Takemikazuchi

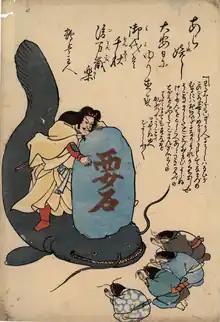
Takemikazuchi pins down a catfish ("namazu") with a rock ("kaname-ishi") to prevent earthquakes, 1855

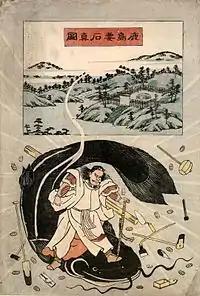
Another "Namazu-e" depicting Takemikazuchi riding the catfish. Above is a depiction of the "kaname-ishi", the rock used to subdue the fish

In the episodes where the gods of the heavenly plains (Takama-ga-hara) contemplate and execute the conquest of the terrestrial world known as Middle Country (Ashihara no Nakatsukuni), Takemikazuchi is one of the chief delegates sent down to subjugate the terrestrial deities ("kuni-tsu-kami").